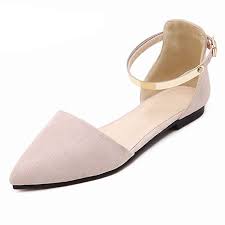
Label: Ballet Flat